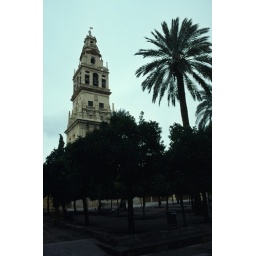
Cordoba - orange trees in front of the bell tower inside Mesquita mosque